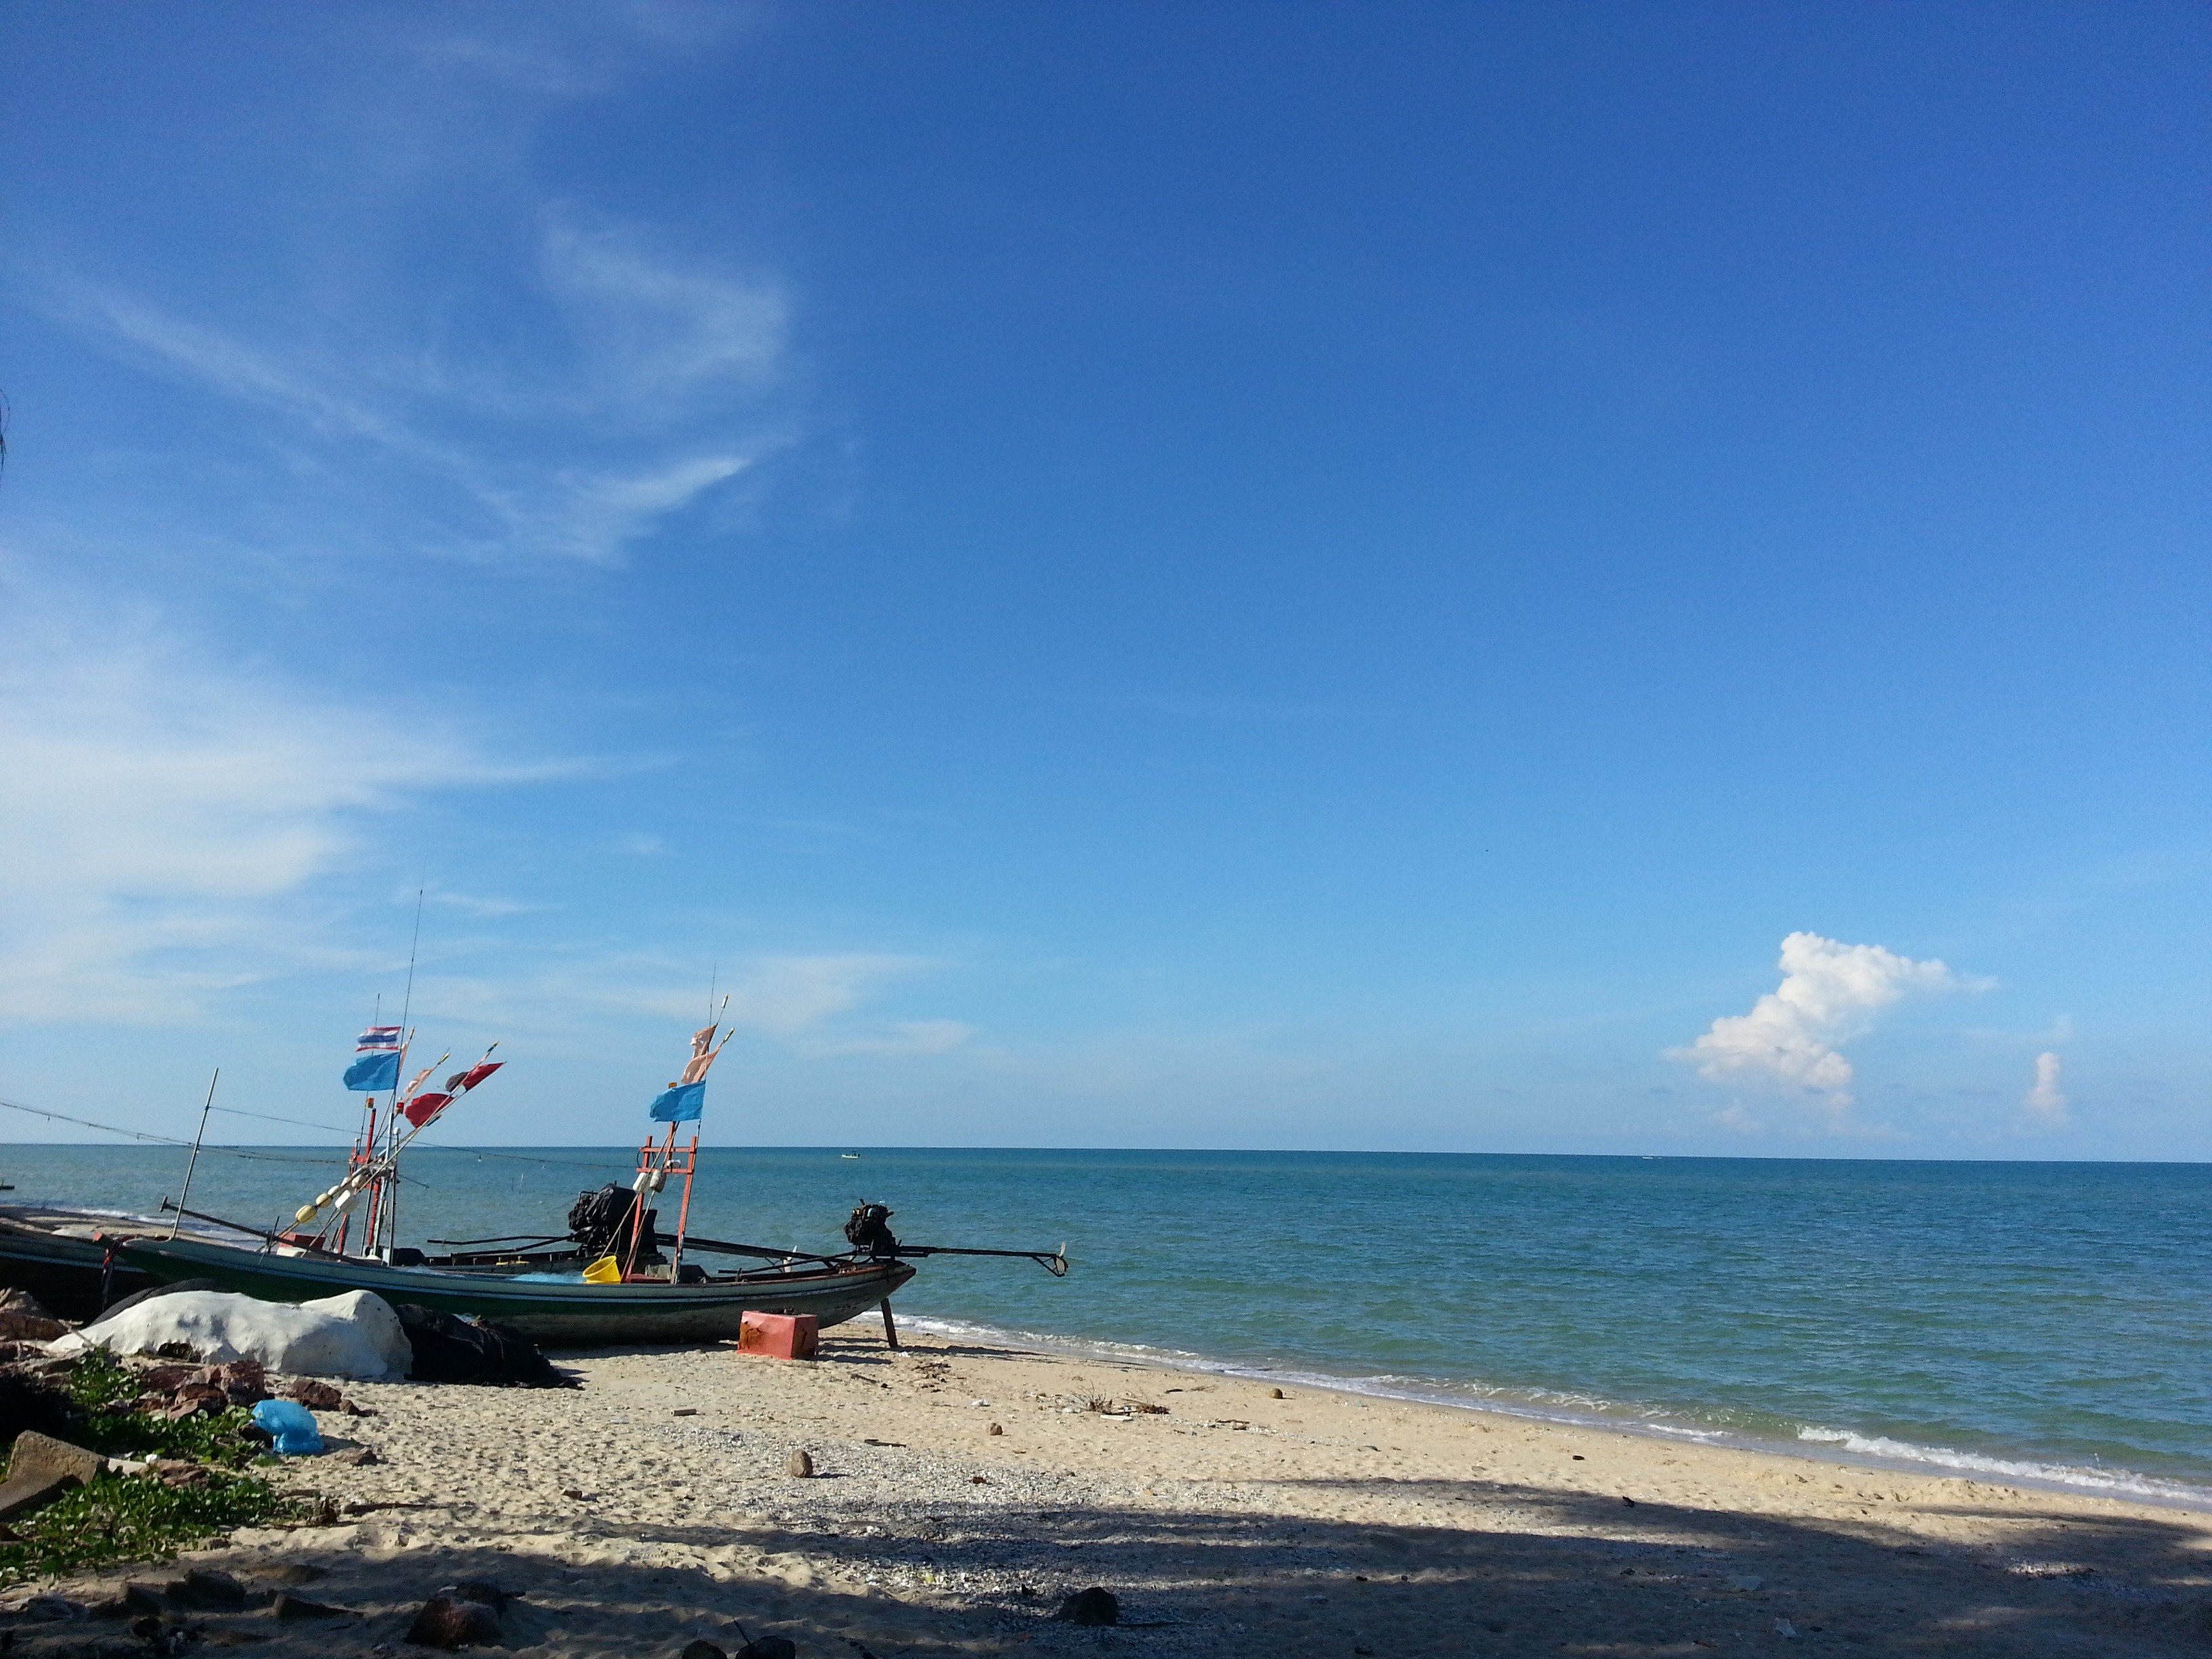
beach, sea, coast, water, nature, outdoor, sand, ocean, horizon, sky, boat, shore, wave, wind, coastal, vacation, coastline, seaside, environment, scenic, seascape, bay, thailand, body of water, marine, cape, wind wave